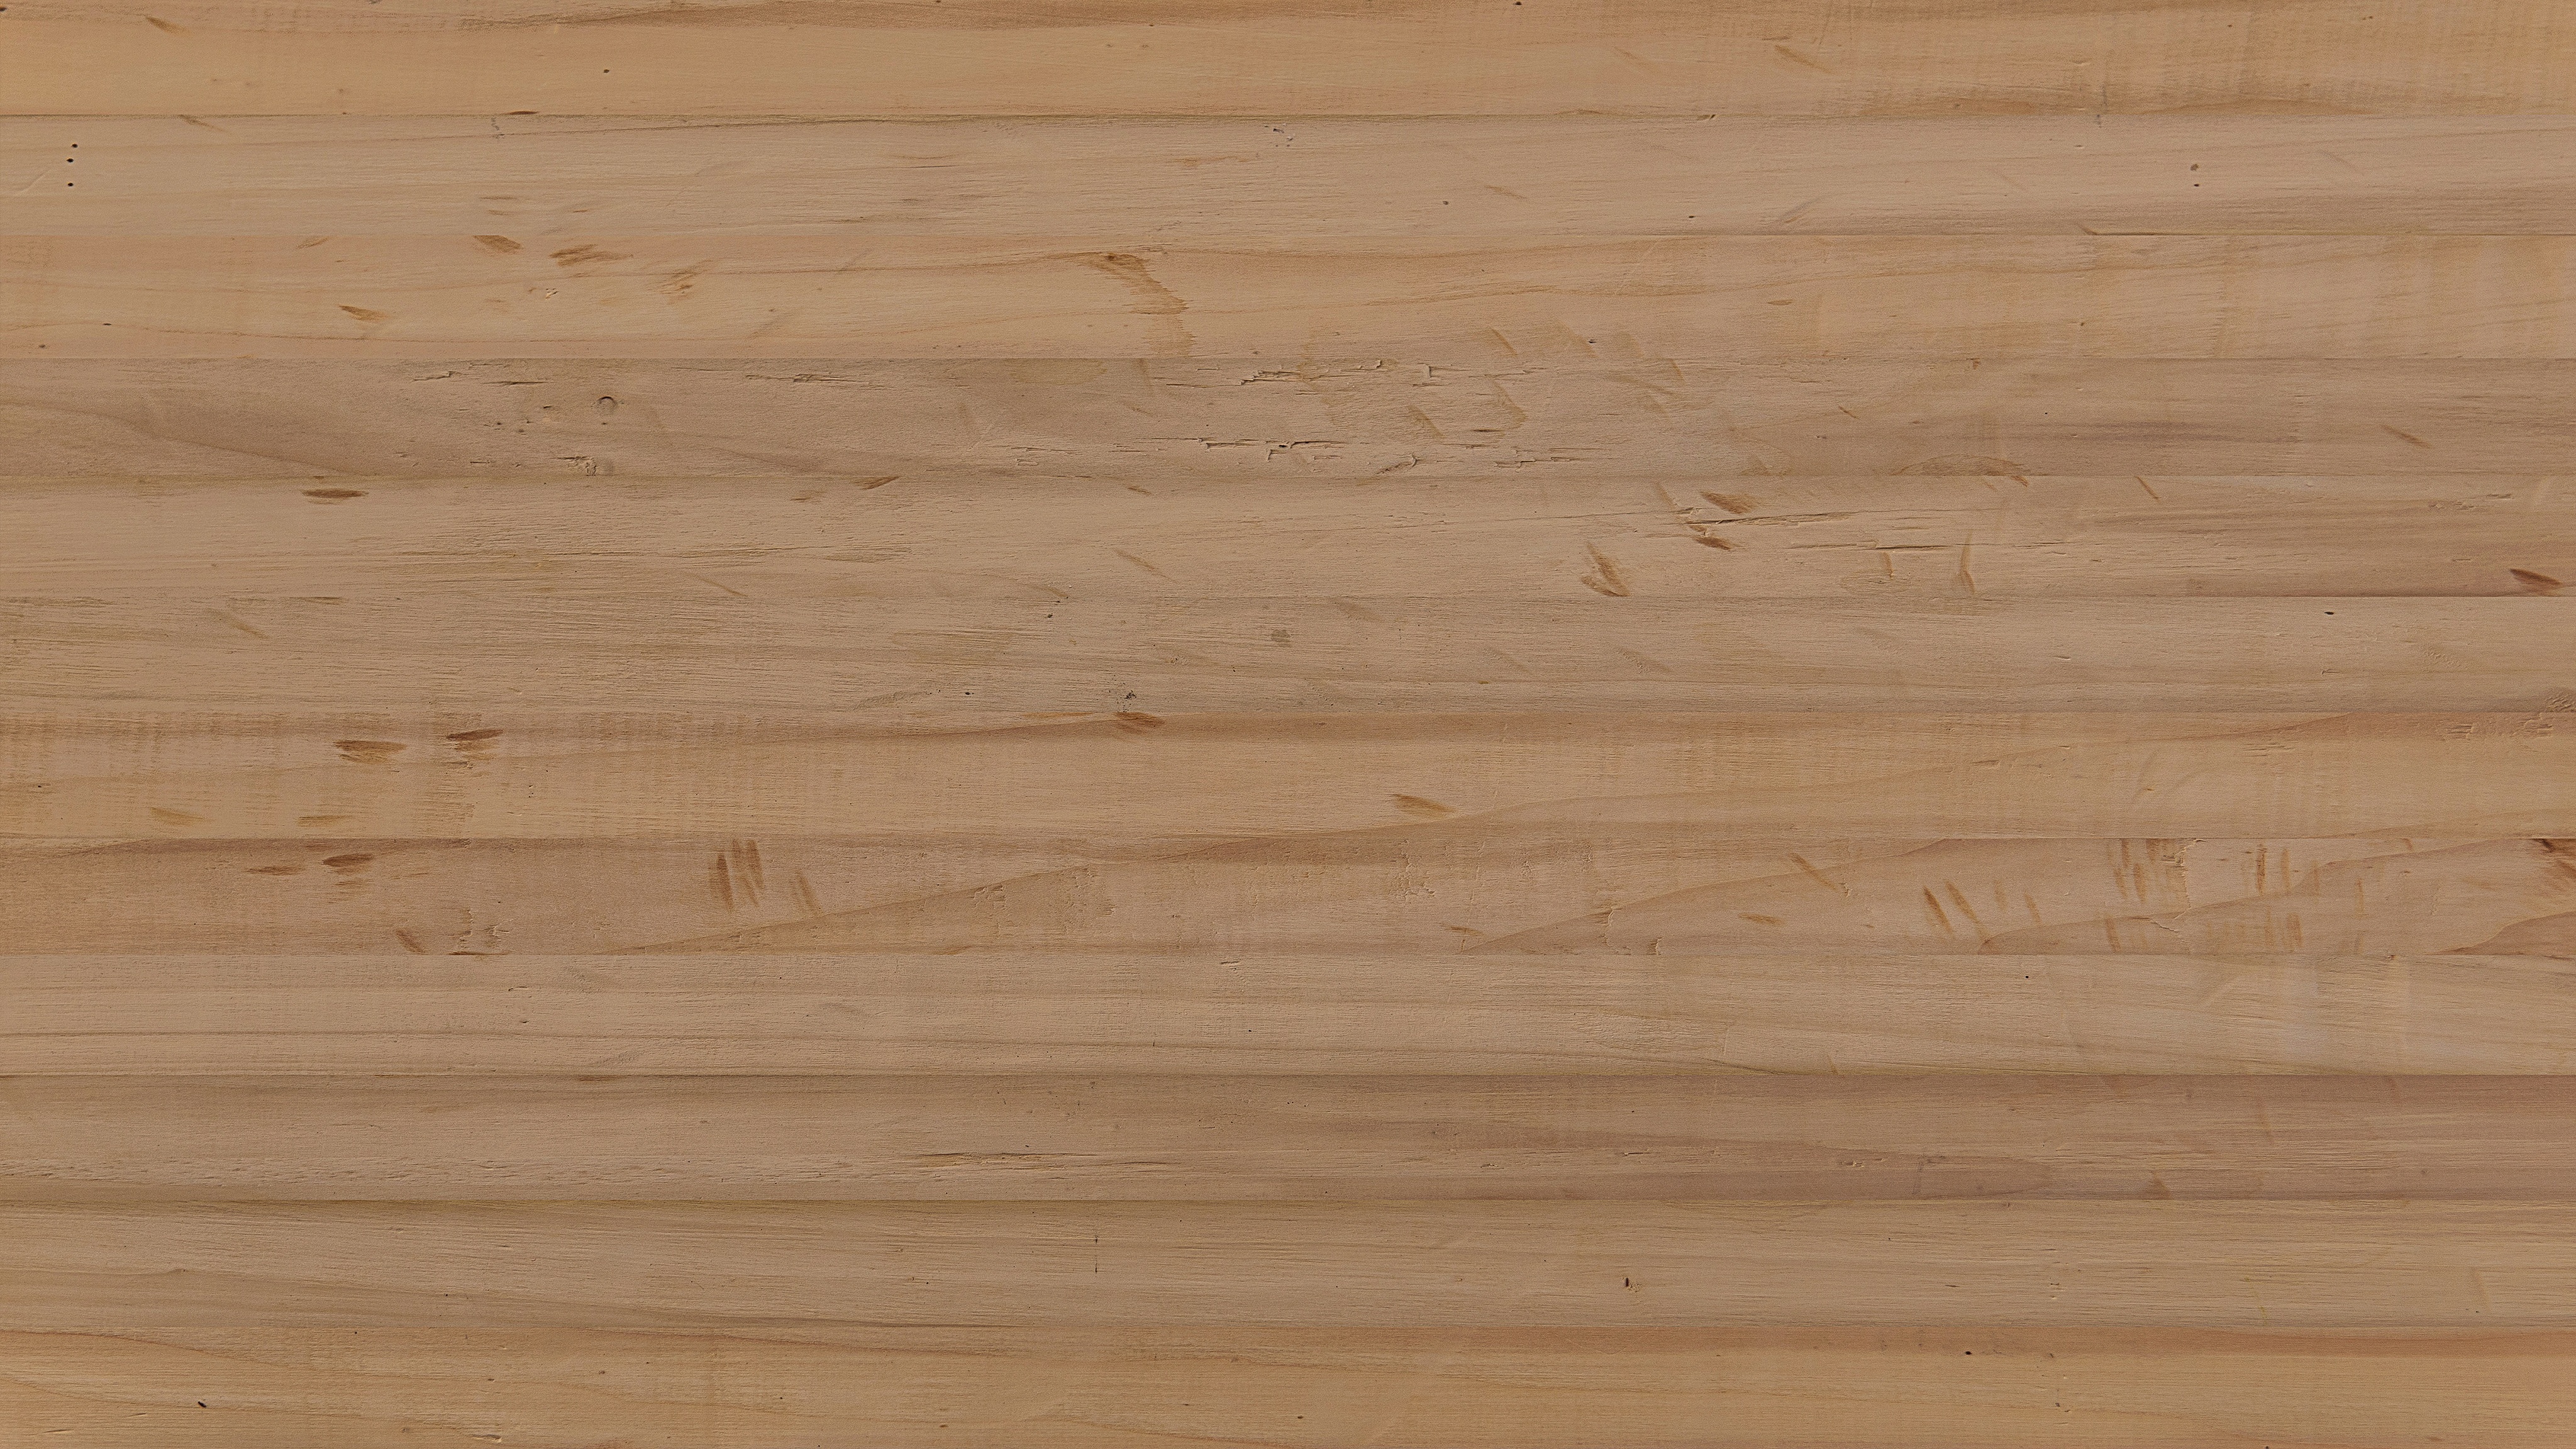
table, wood, texture, plank, floor, lumber, hardwood, 4k, diffuse, panel, flooring, plywood, wood flooring, laminate, albedo, laminate flooring, wood stain